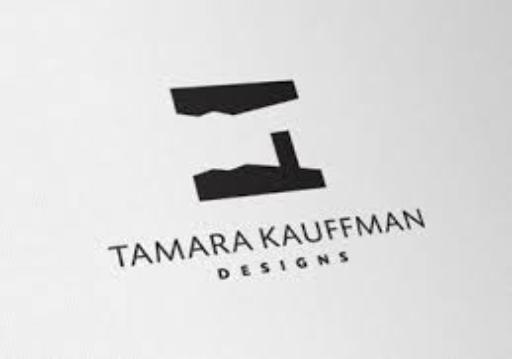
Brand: Kauffman
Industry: Others